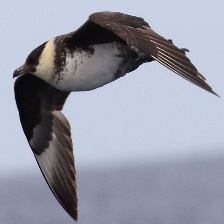
Species: POMARINE JAEGER
Scientific name: STERCORARIUS POMARINUS